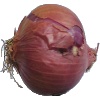
Label: Onion Red 1